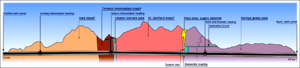
Le tunnel de base du Saint-Gothard est un tunnel ferroviaire bi-tube passant sous le massif du Saint-Gothard, en Suisse. Mesurant 57,1 km de long, il est en 2020 le plus long tunnel du monde. Il relie Erstfeld dans le canton d'Uri à Bodio dans le canton du Tessin. Il s'agit également du tunnel le plus enfoui au monde puisque sa couverture de roche atteint 2 450 mètres de hauteur. Sa construction a débuté en 1996, son percement s'est achevé en 2011 et sa mise en service commerciale a eu lieu le 11 décembre 2016. Il est essentiellement destiné au trafic ferroviaire à grande vitesse. Pour les voyageurs, le temps de trajet en train entre Zurich et Milan est ramené à 2 h 40 min. C'est un tunnel de base, c'est-à-dire de faible altitude, évitant ainsi aux trains une phase d'ascension pour y accéder.